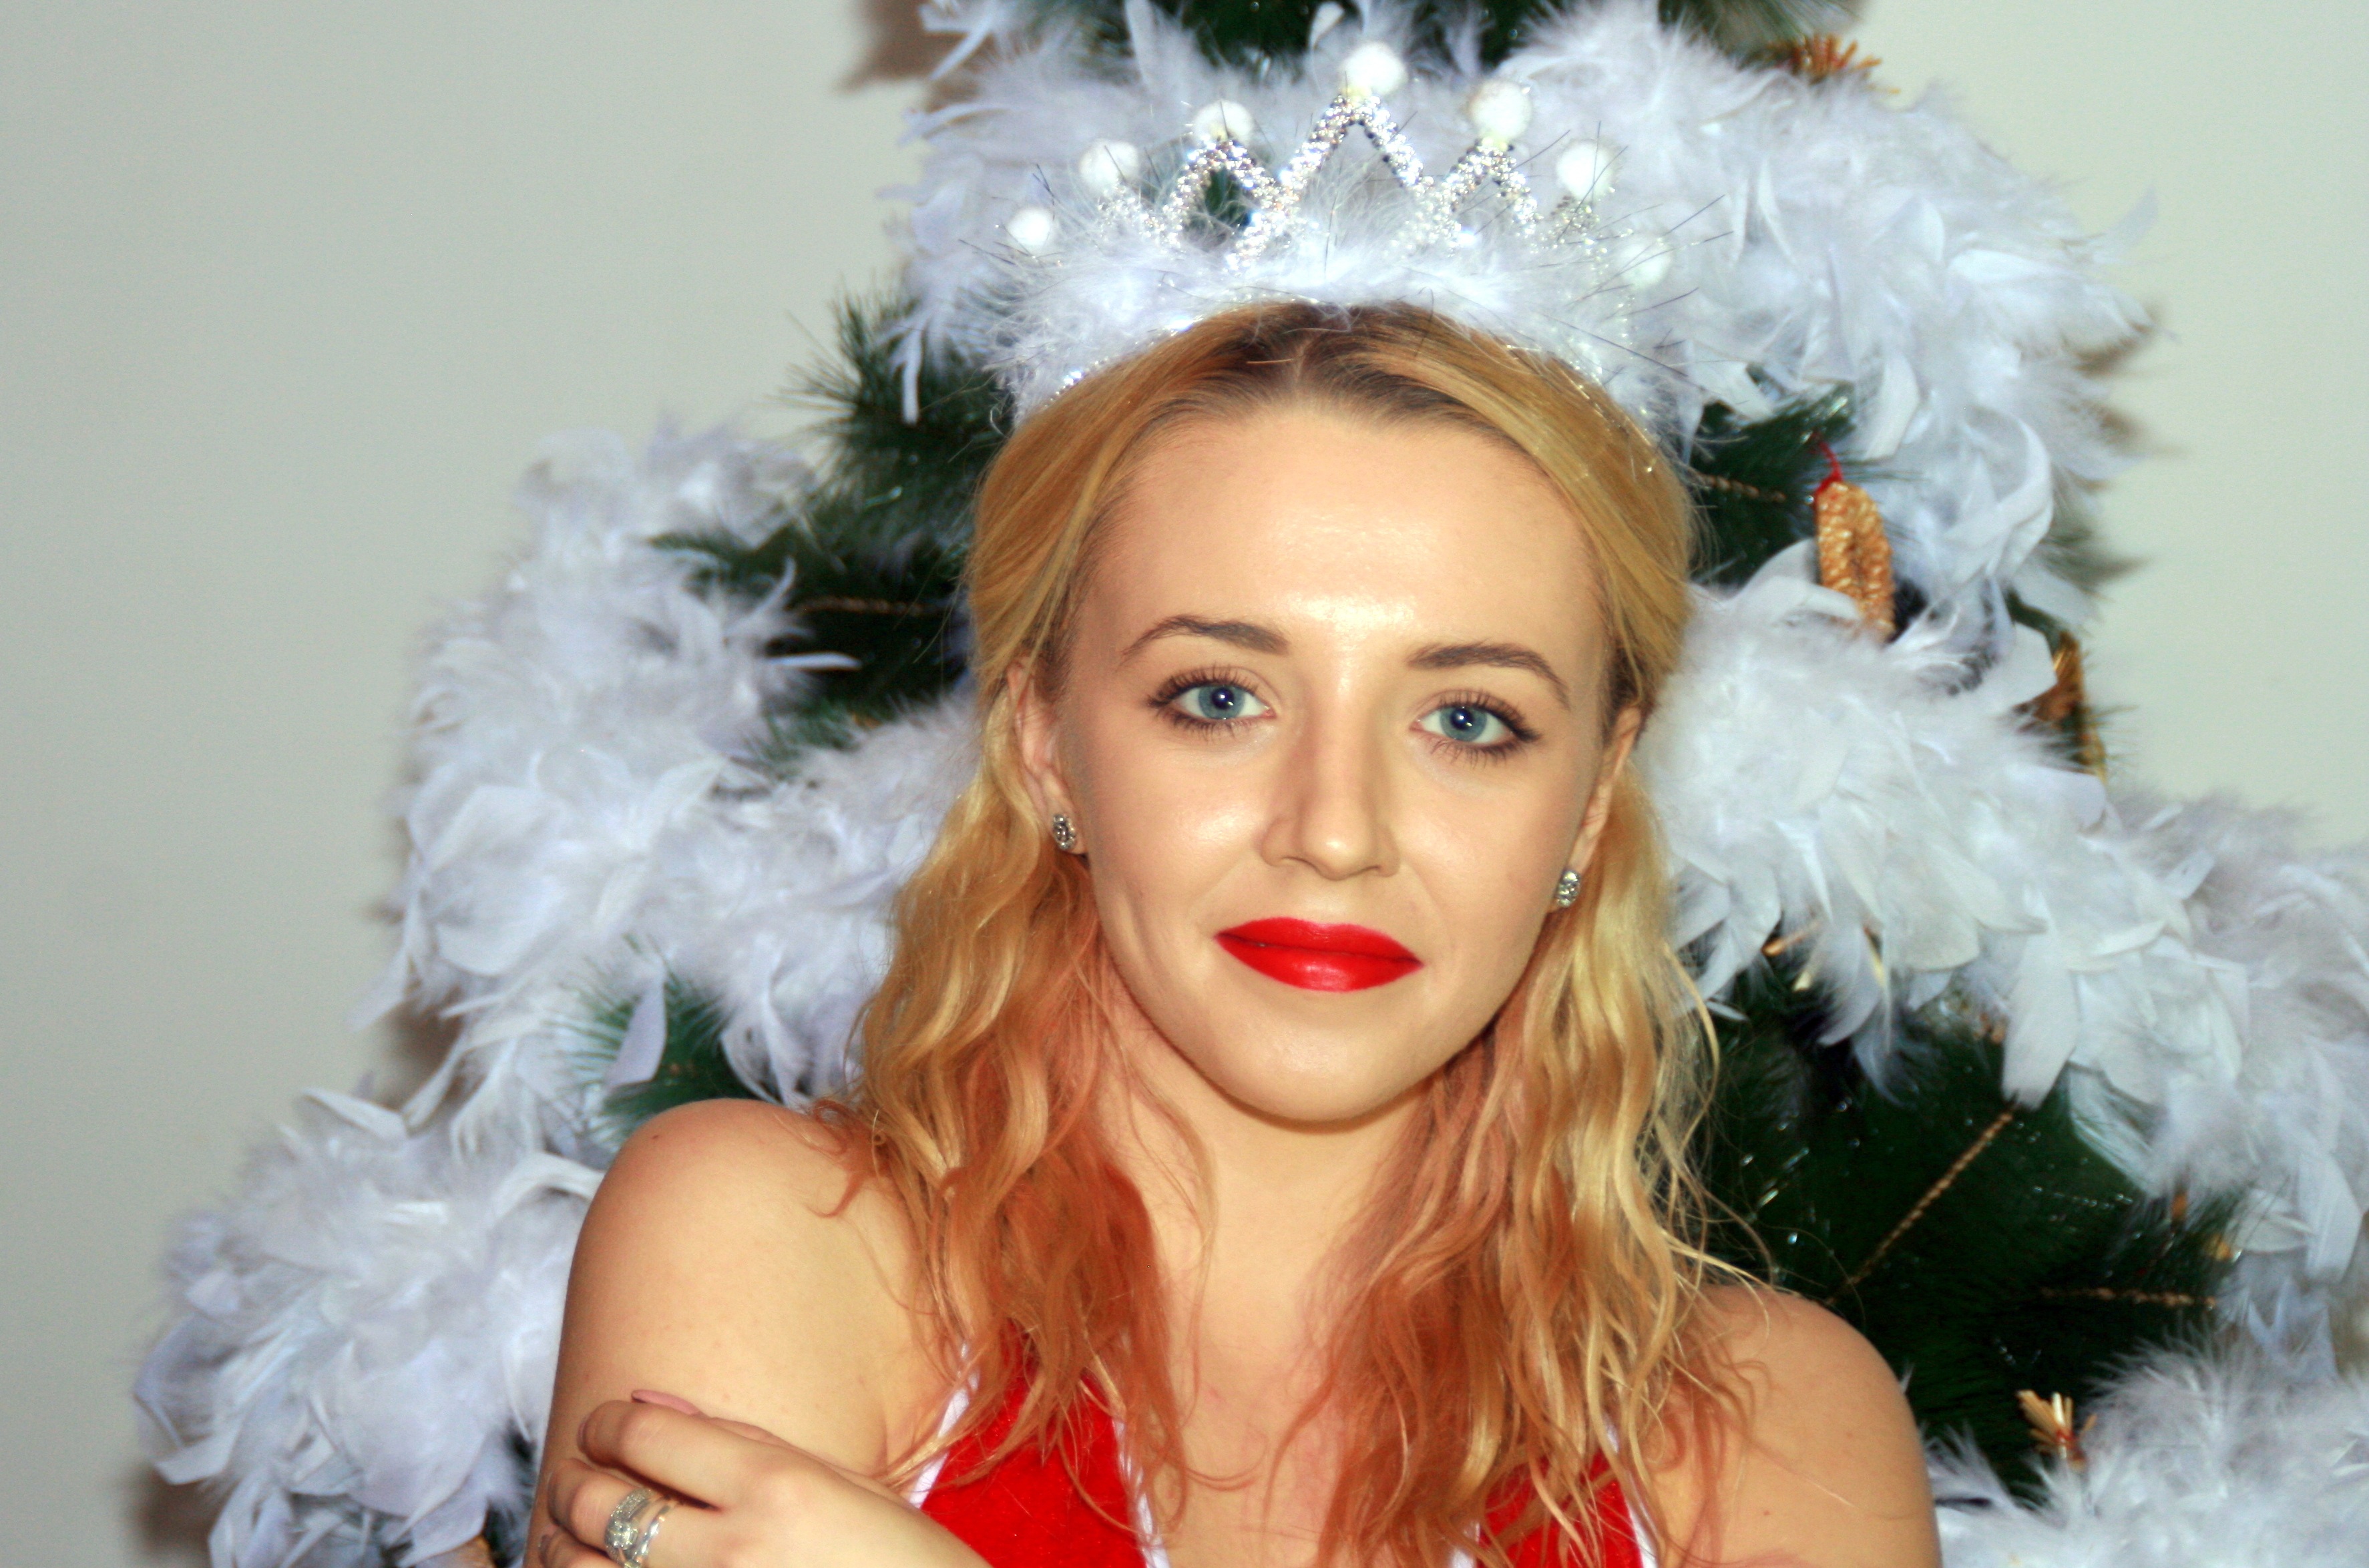
girl, white, clothing, christmas, christmas tree, wreath, dress, holidays, tinsel, costume, decorations, snowflakes